The Spirit of the Age

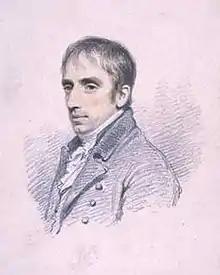
Sketch of William Wordsworth, c. 1807, by Henry Edridge

Years earlier, a reaction by the establishment to the reformers had already begun to set in, and, after another fifteen years, the English political atmosphere had become stifling to the champions of liberty. Wordsworth, Coleridge, and Southey all shifted their political allegiance to the right, which, among other things, drove a wedge between them and Hazlitt. The alteration in Southey's politics was the sharpest. His earlier extreme radical position was implied in his play "Wat Tyler", which seemed to advocate violent revolt by the lower classes. Now he expressed a stance of absolute support of the severest reprisals against any who dared criticise the government, declaring that "a Reformer is a worse character than a housebreaker". This opinion was put forth in an article in the conservative "Quarterly Review", published—anonymously but widely believed (and later confessed) to be Southey's—in 1817, the same year his "Wat Tyler" was brought to light and published against his will, to Southey's embarrassment. Hazlitt's reaction to Southey's abrupt about-face was a savage attack in the liberal "Examiner". Wordsworth and Coleridge supported Southey and tried to discredit Hazlitt's attacks.